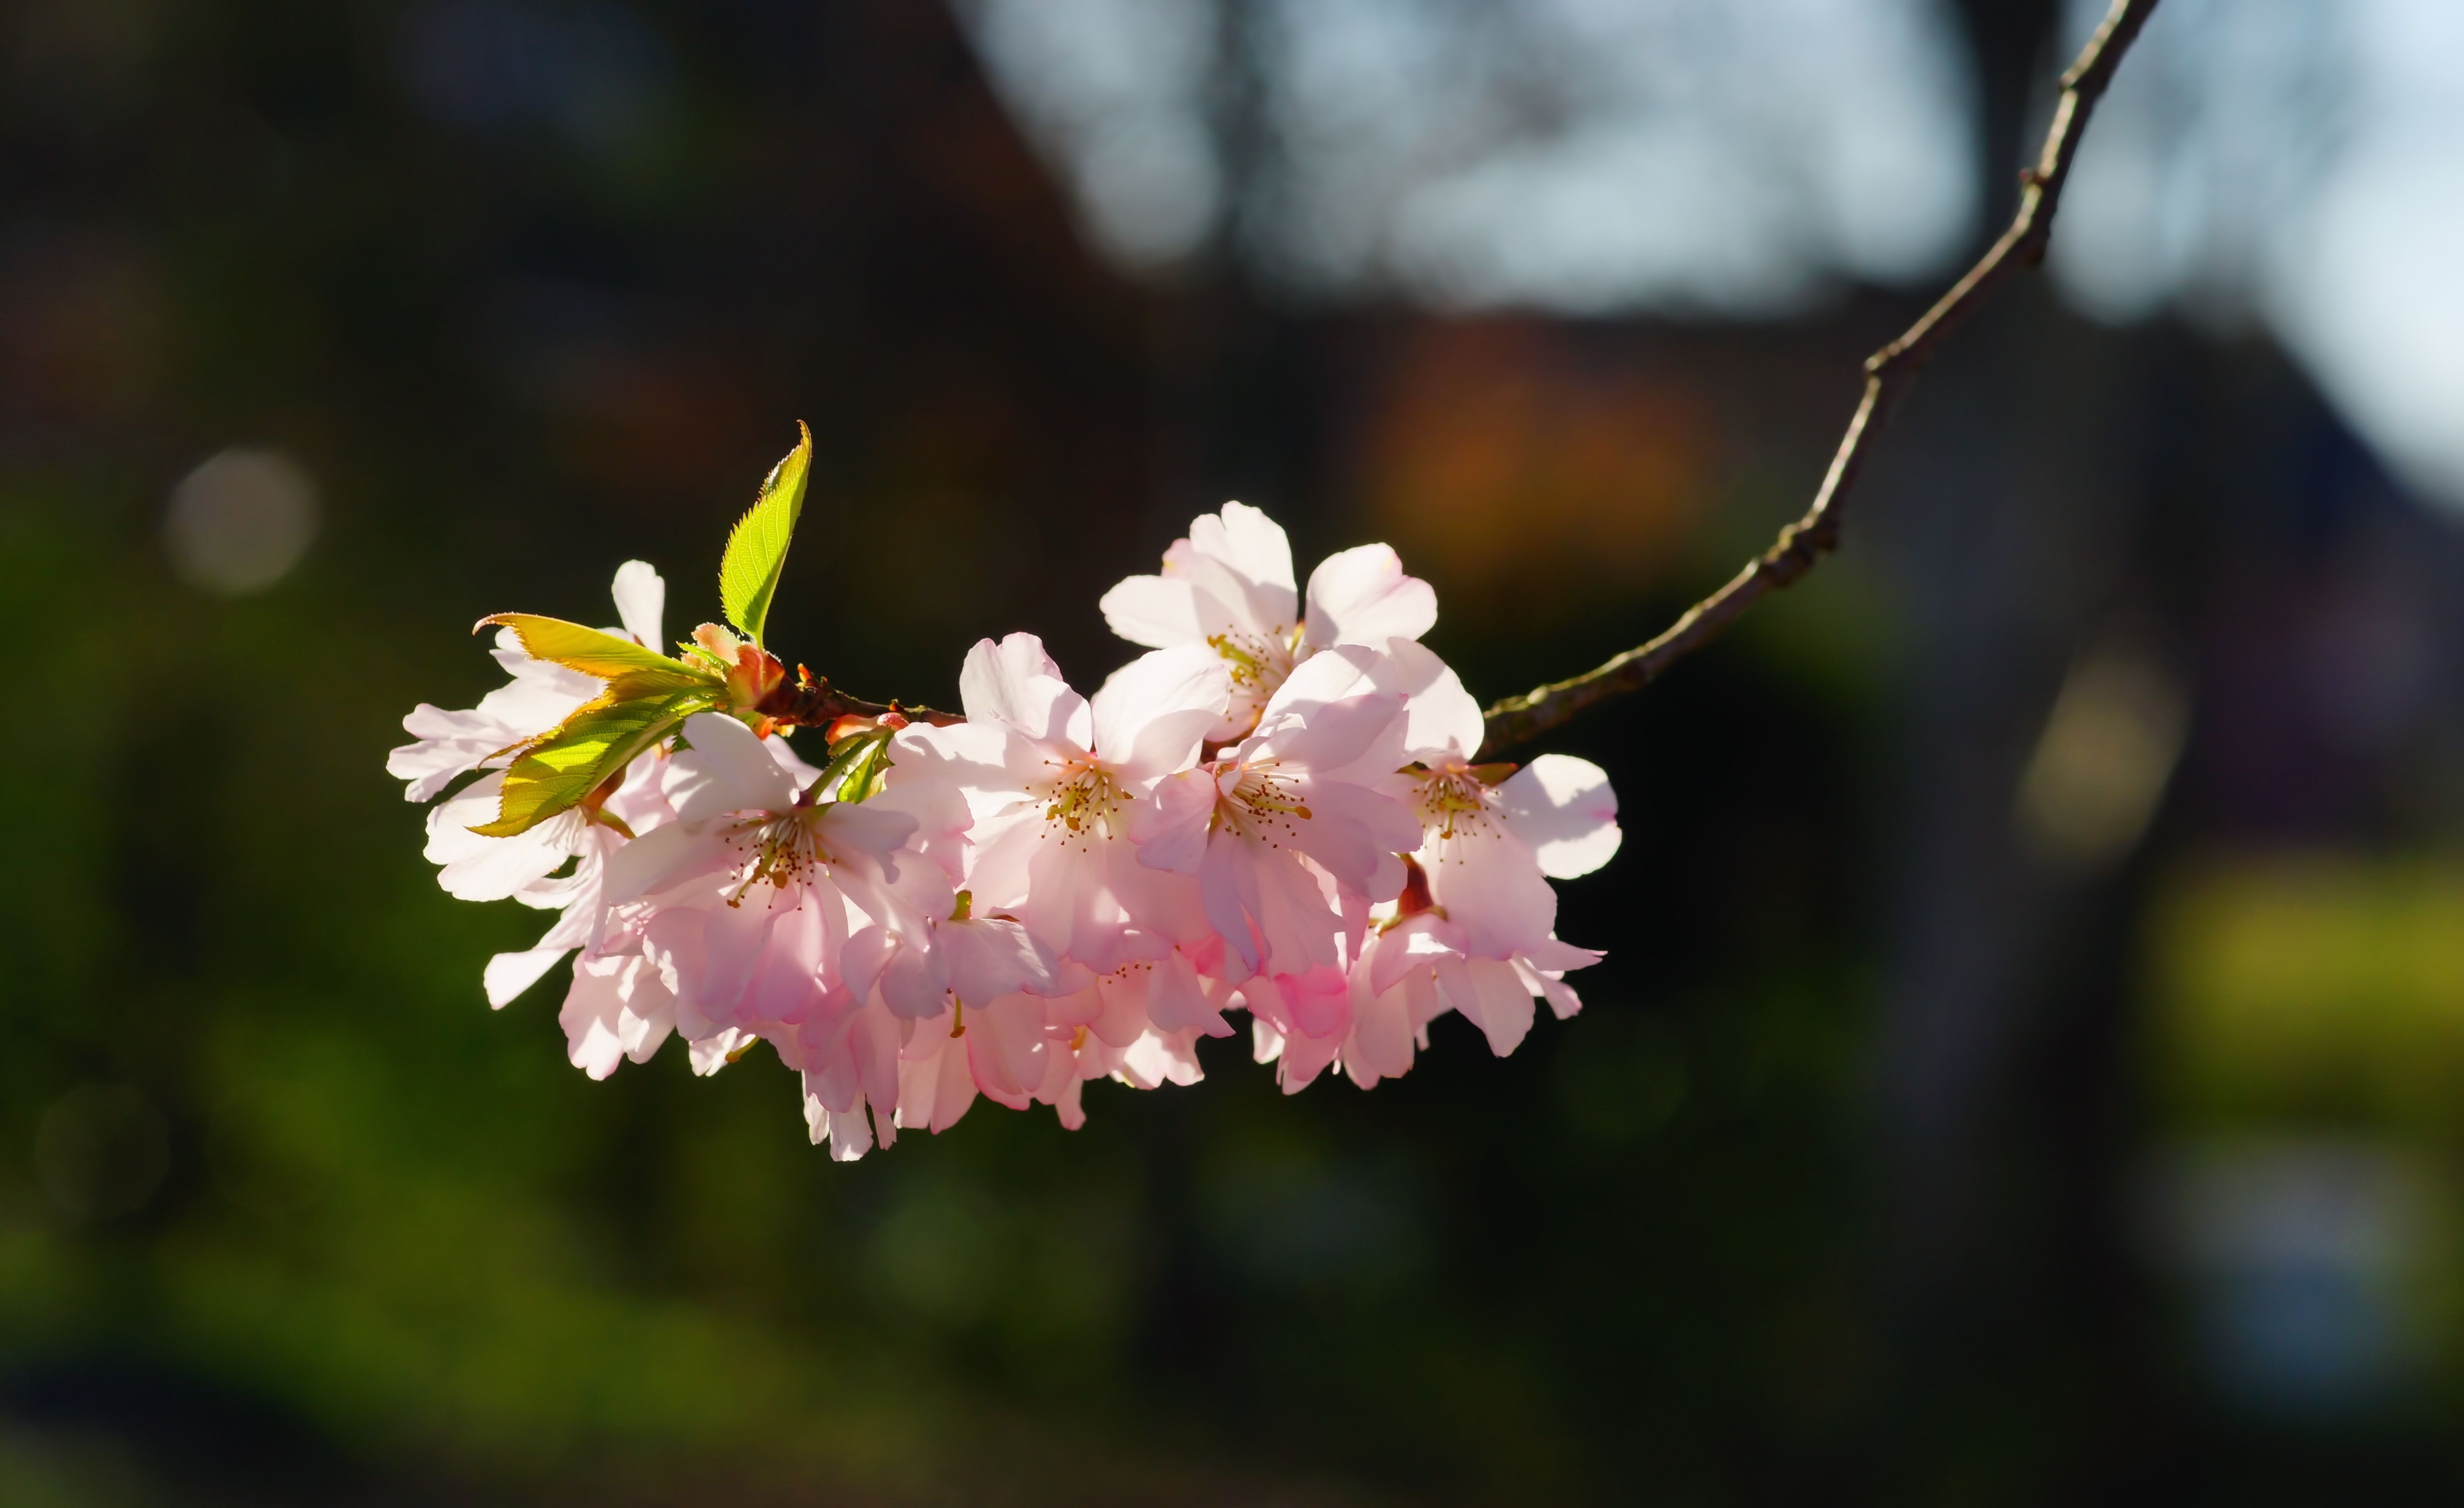
tree, nature, branch, blossom, plant, photography, fruit, leaf, flower, petal, bloom, food, spring, produce, botany, pink, flora, season, cherry blossom, wildflower, close up, japanese, shrub, smell, tradition, bud, japanese cherry trees, prunus, cherry, macro photography, ornamental plant, flowering plant, rose family, flowering twig, japanese cherry, rosaceae, prunus serrulata, japanese flowering cherry, ornamental cherry, oriental cherry, east asian cherry, grannenkirsche, yoshino cherry, yoshino, japanese culture, land plant